Alma Redemptoris Mater

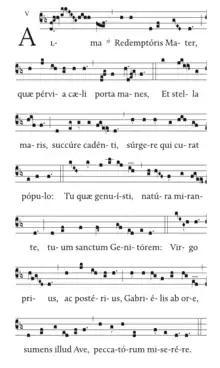
Solemn form of Alma Redemptoris Mater

Depending on the period, the following combinations of a versicle, response, and collect are added. From the first Sunday of Advent until Christmas Eve, the collect from the Fourth Sunday of Advent is used, and thereafter until the Feast of the Presentation, the collect from Solemnity of Mary, Mother of God, is used.